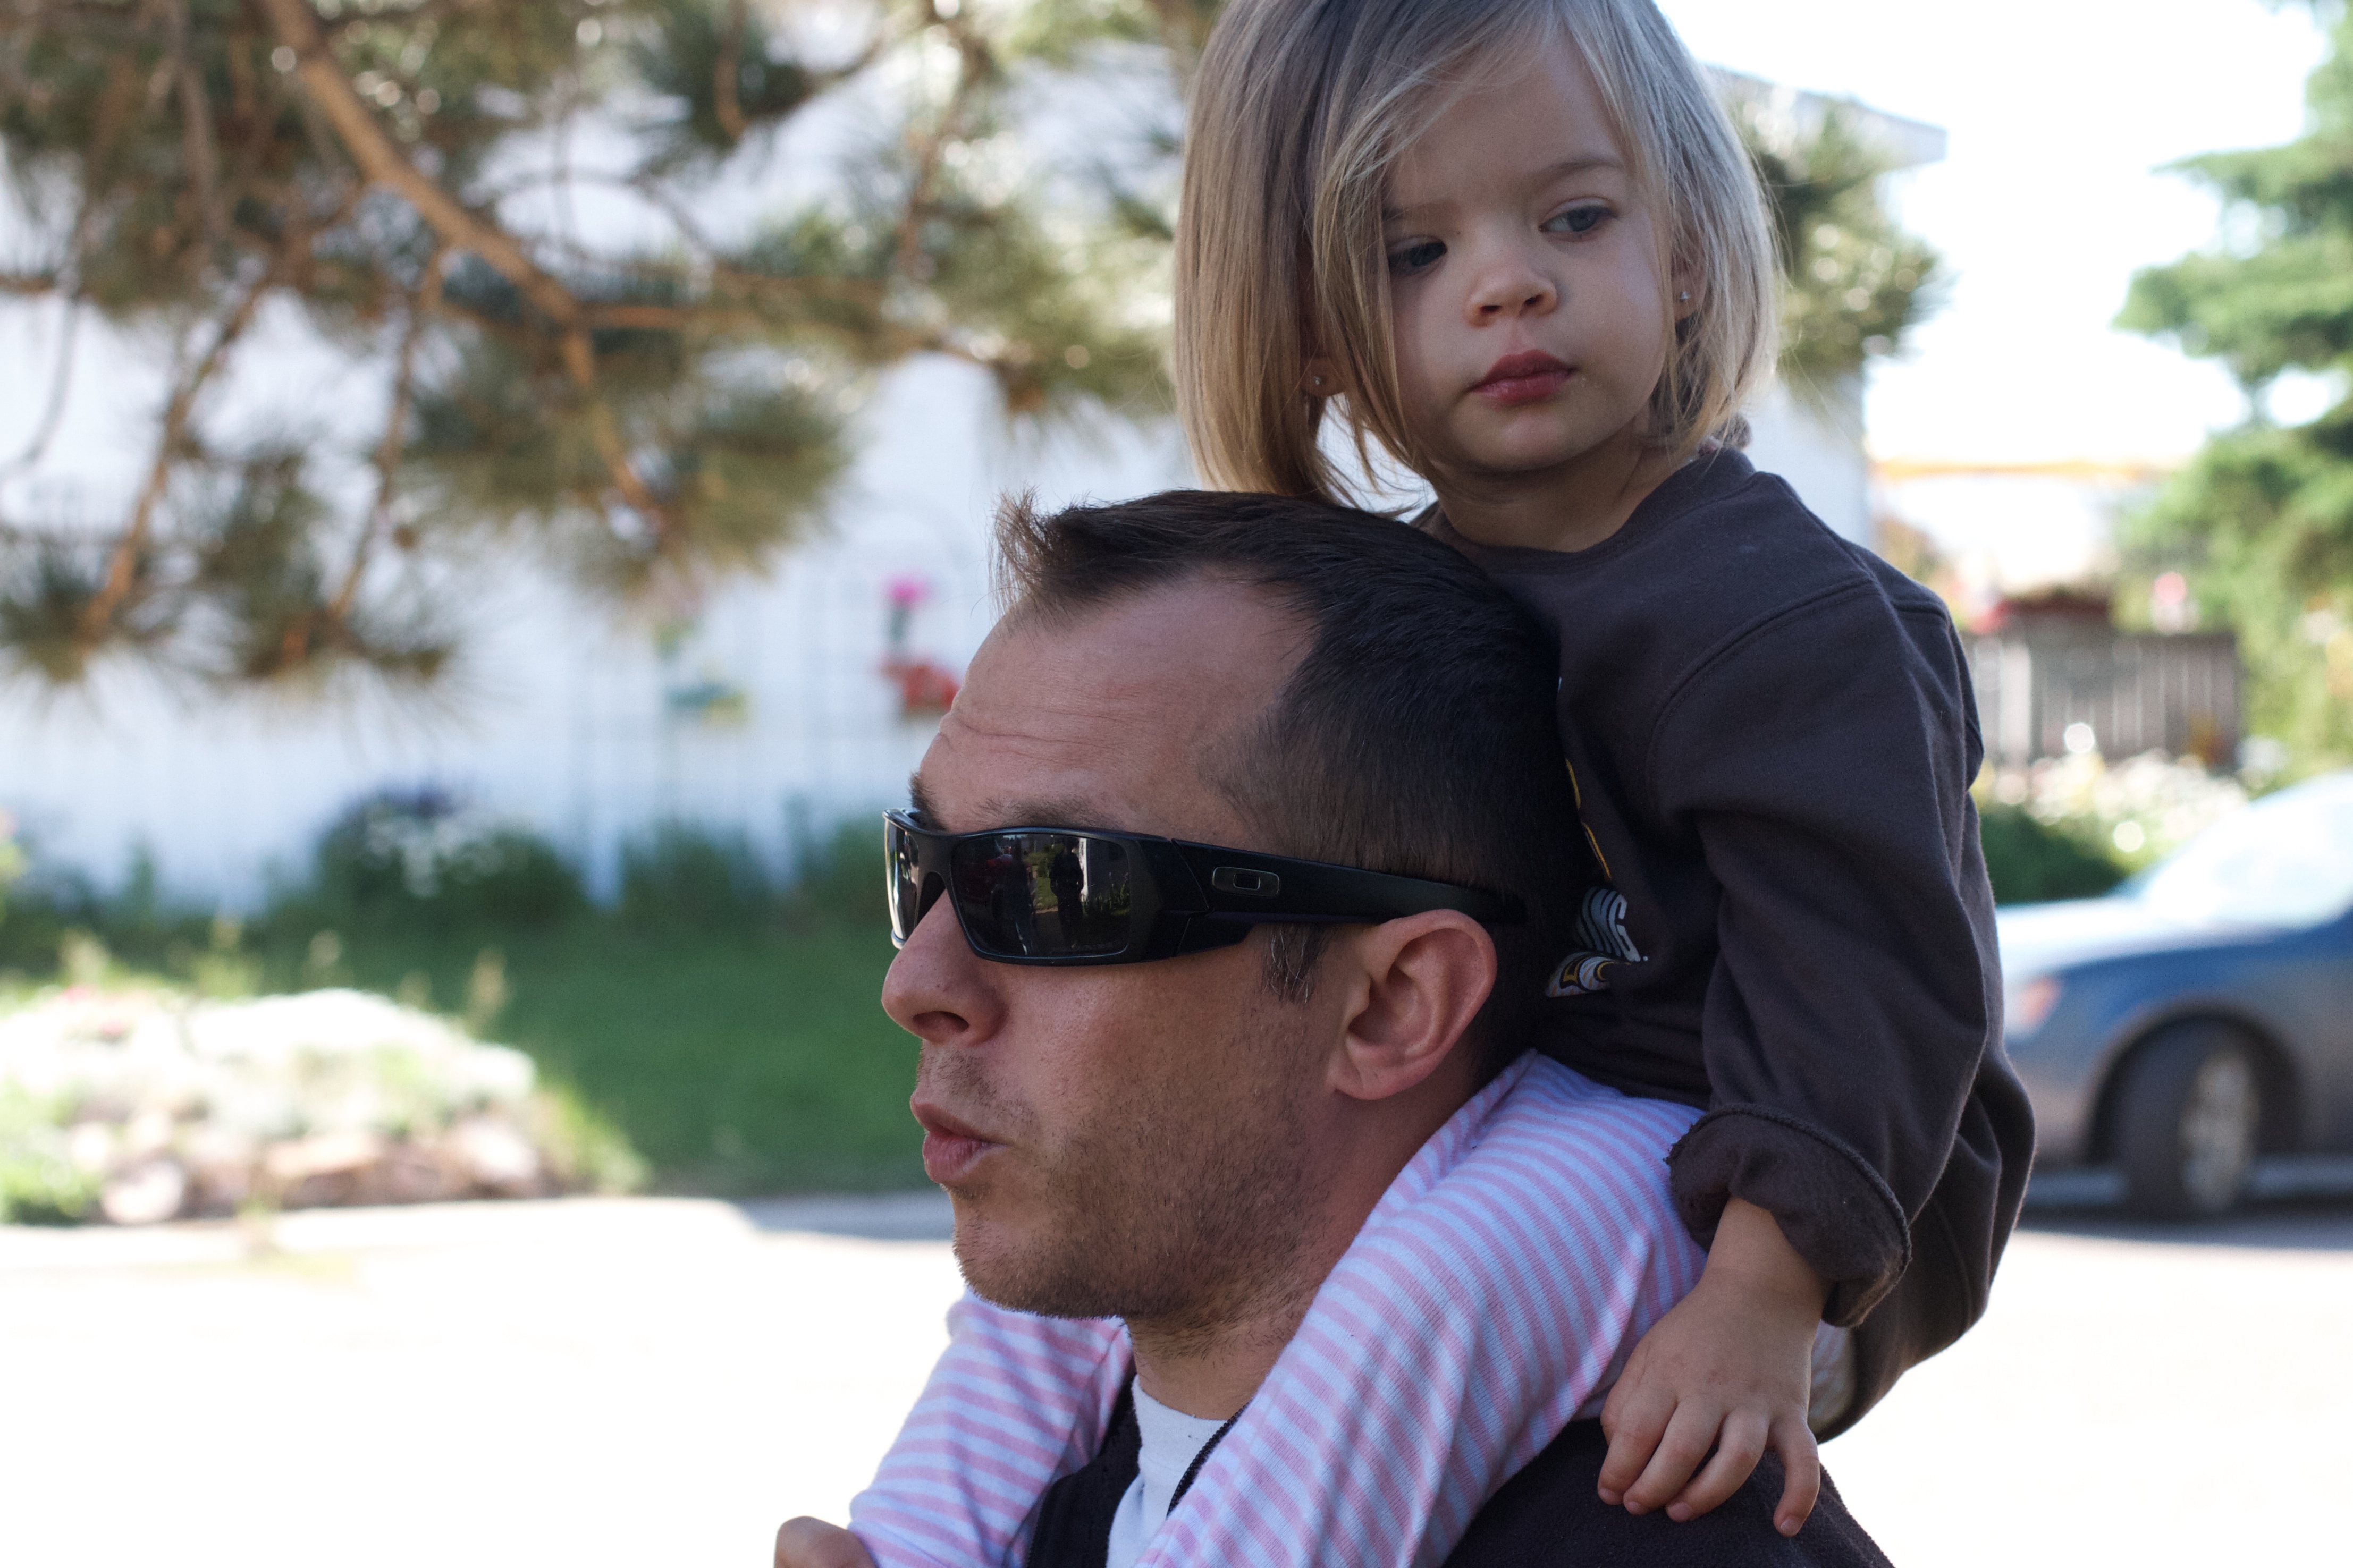
person, people, male, portrait, child, family, toddler, portrait photography, human positions